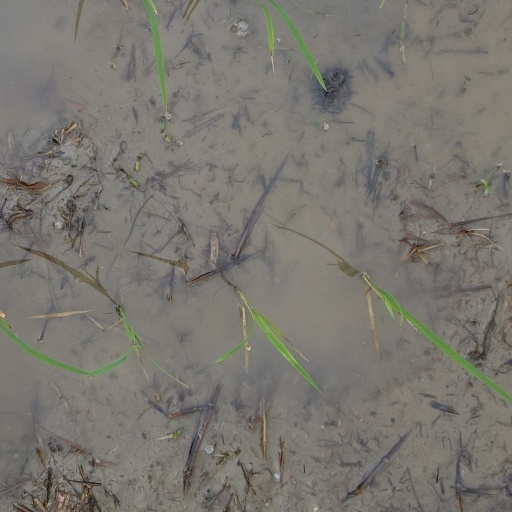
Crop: rice